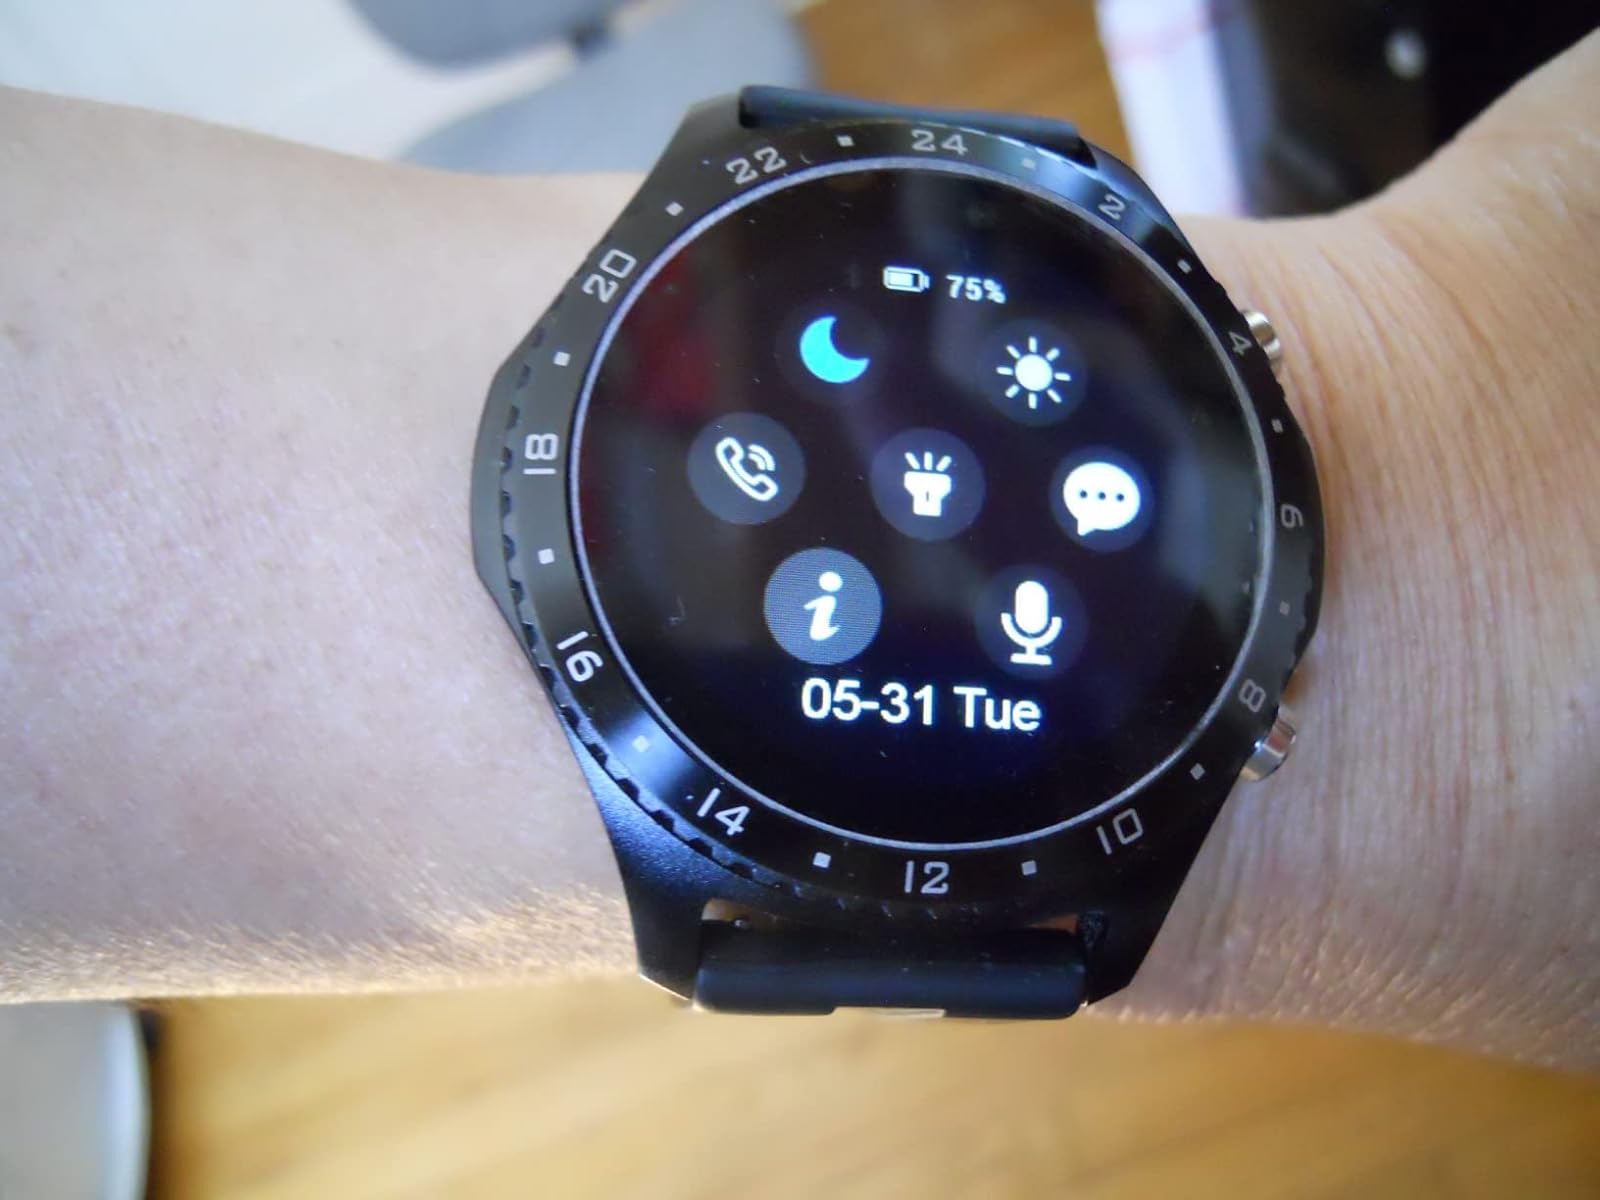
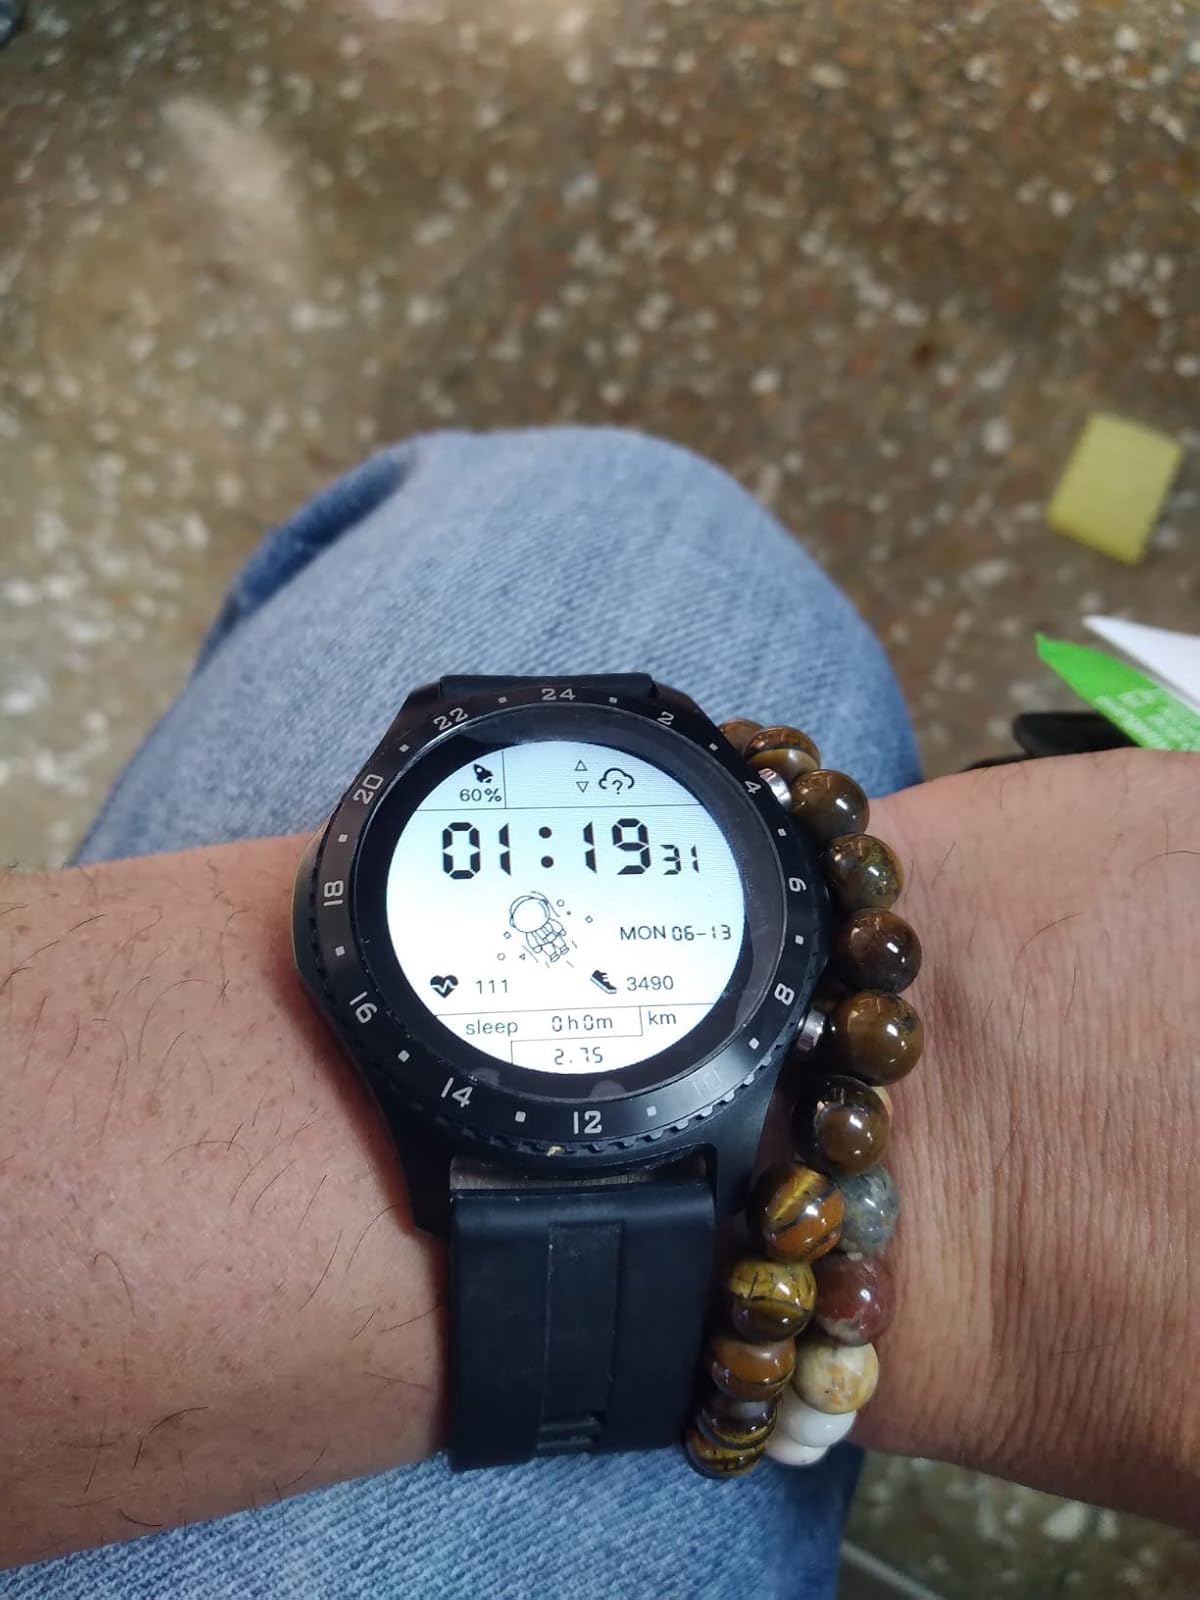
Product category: smartwatch
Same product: yes